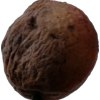
Label: peach